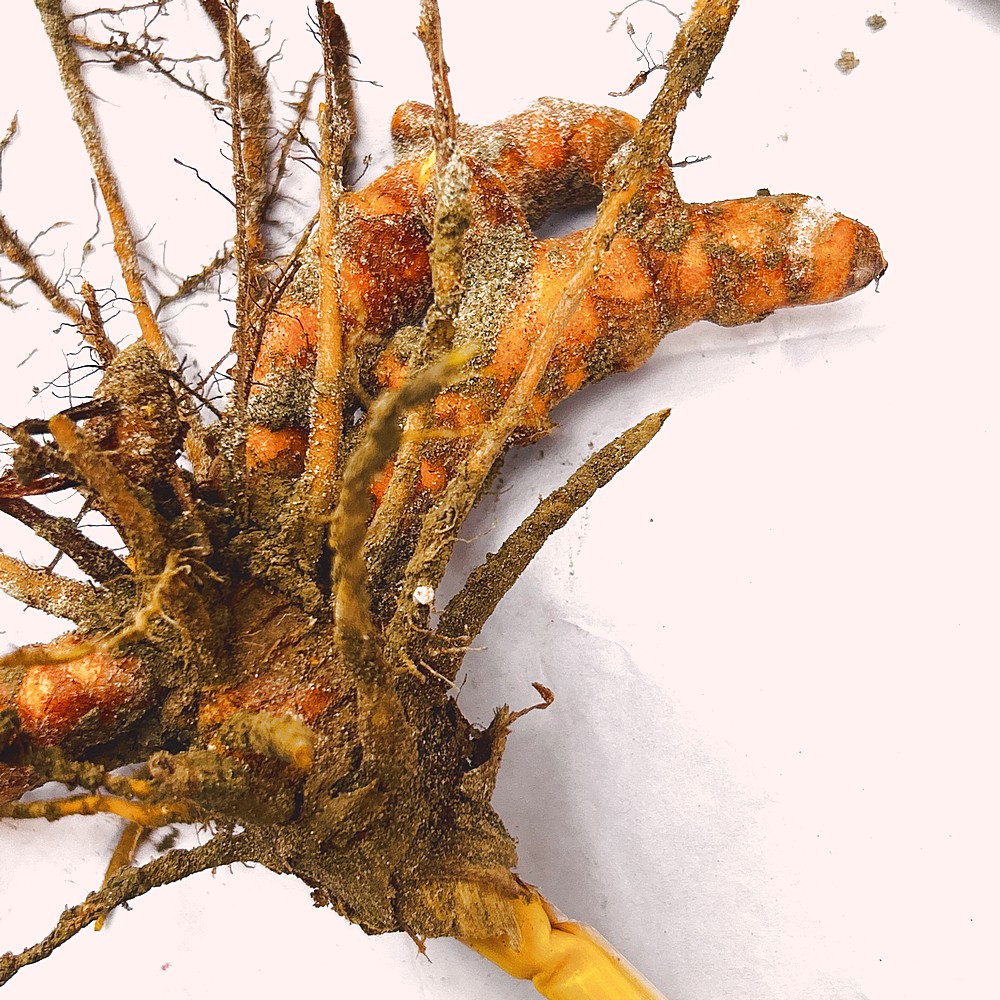
Label: Rhizome Healthy Root